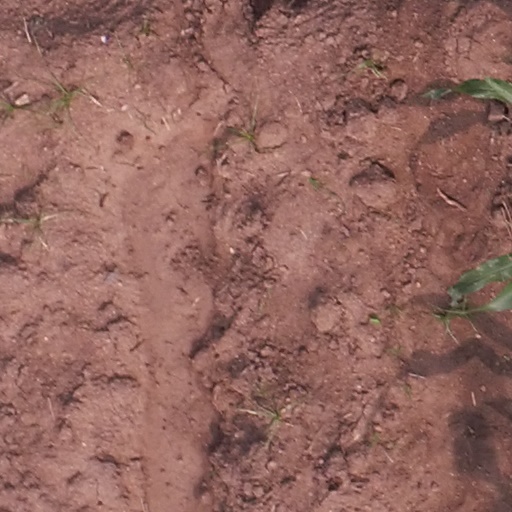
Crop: maize; corn